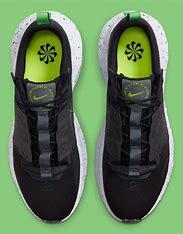
Brand: Nike
Model: Crater Impact